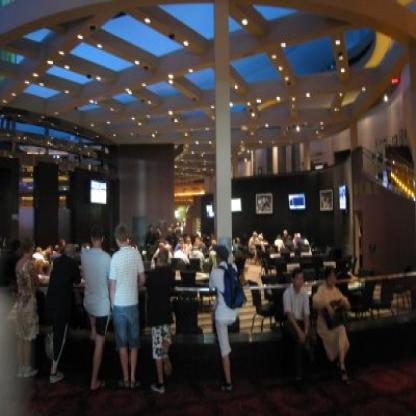
Scene: Indoor